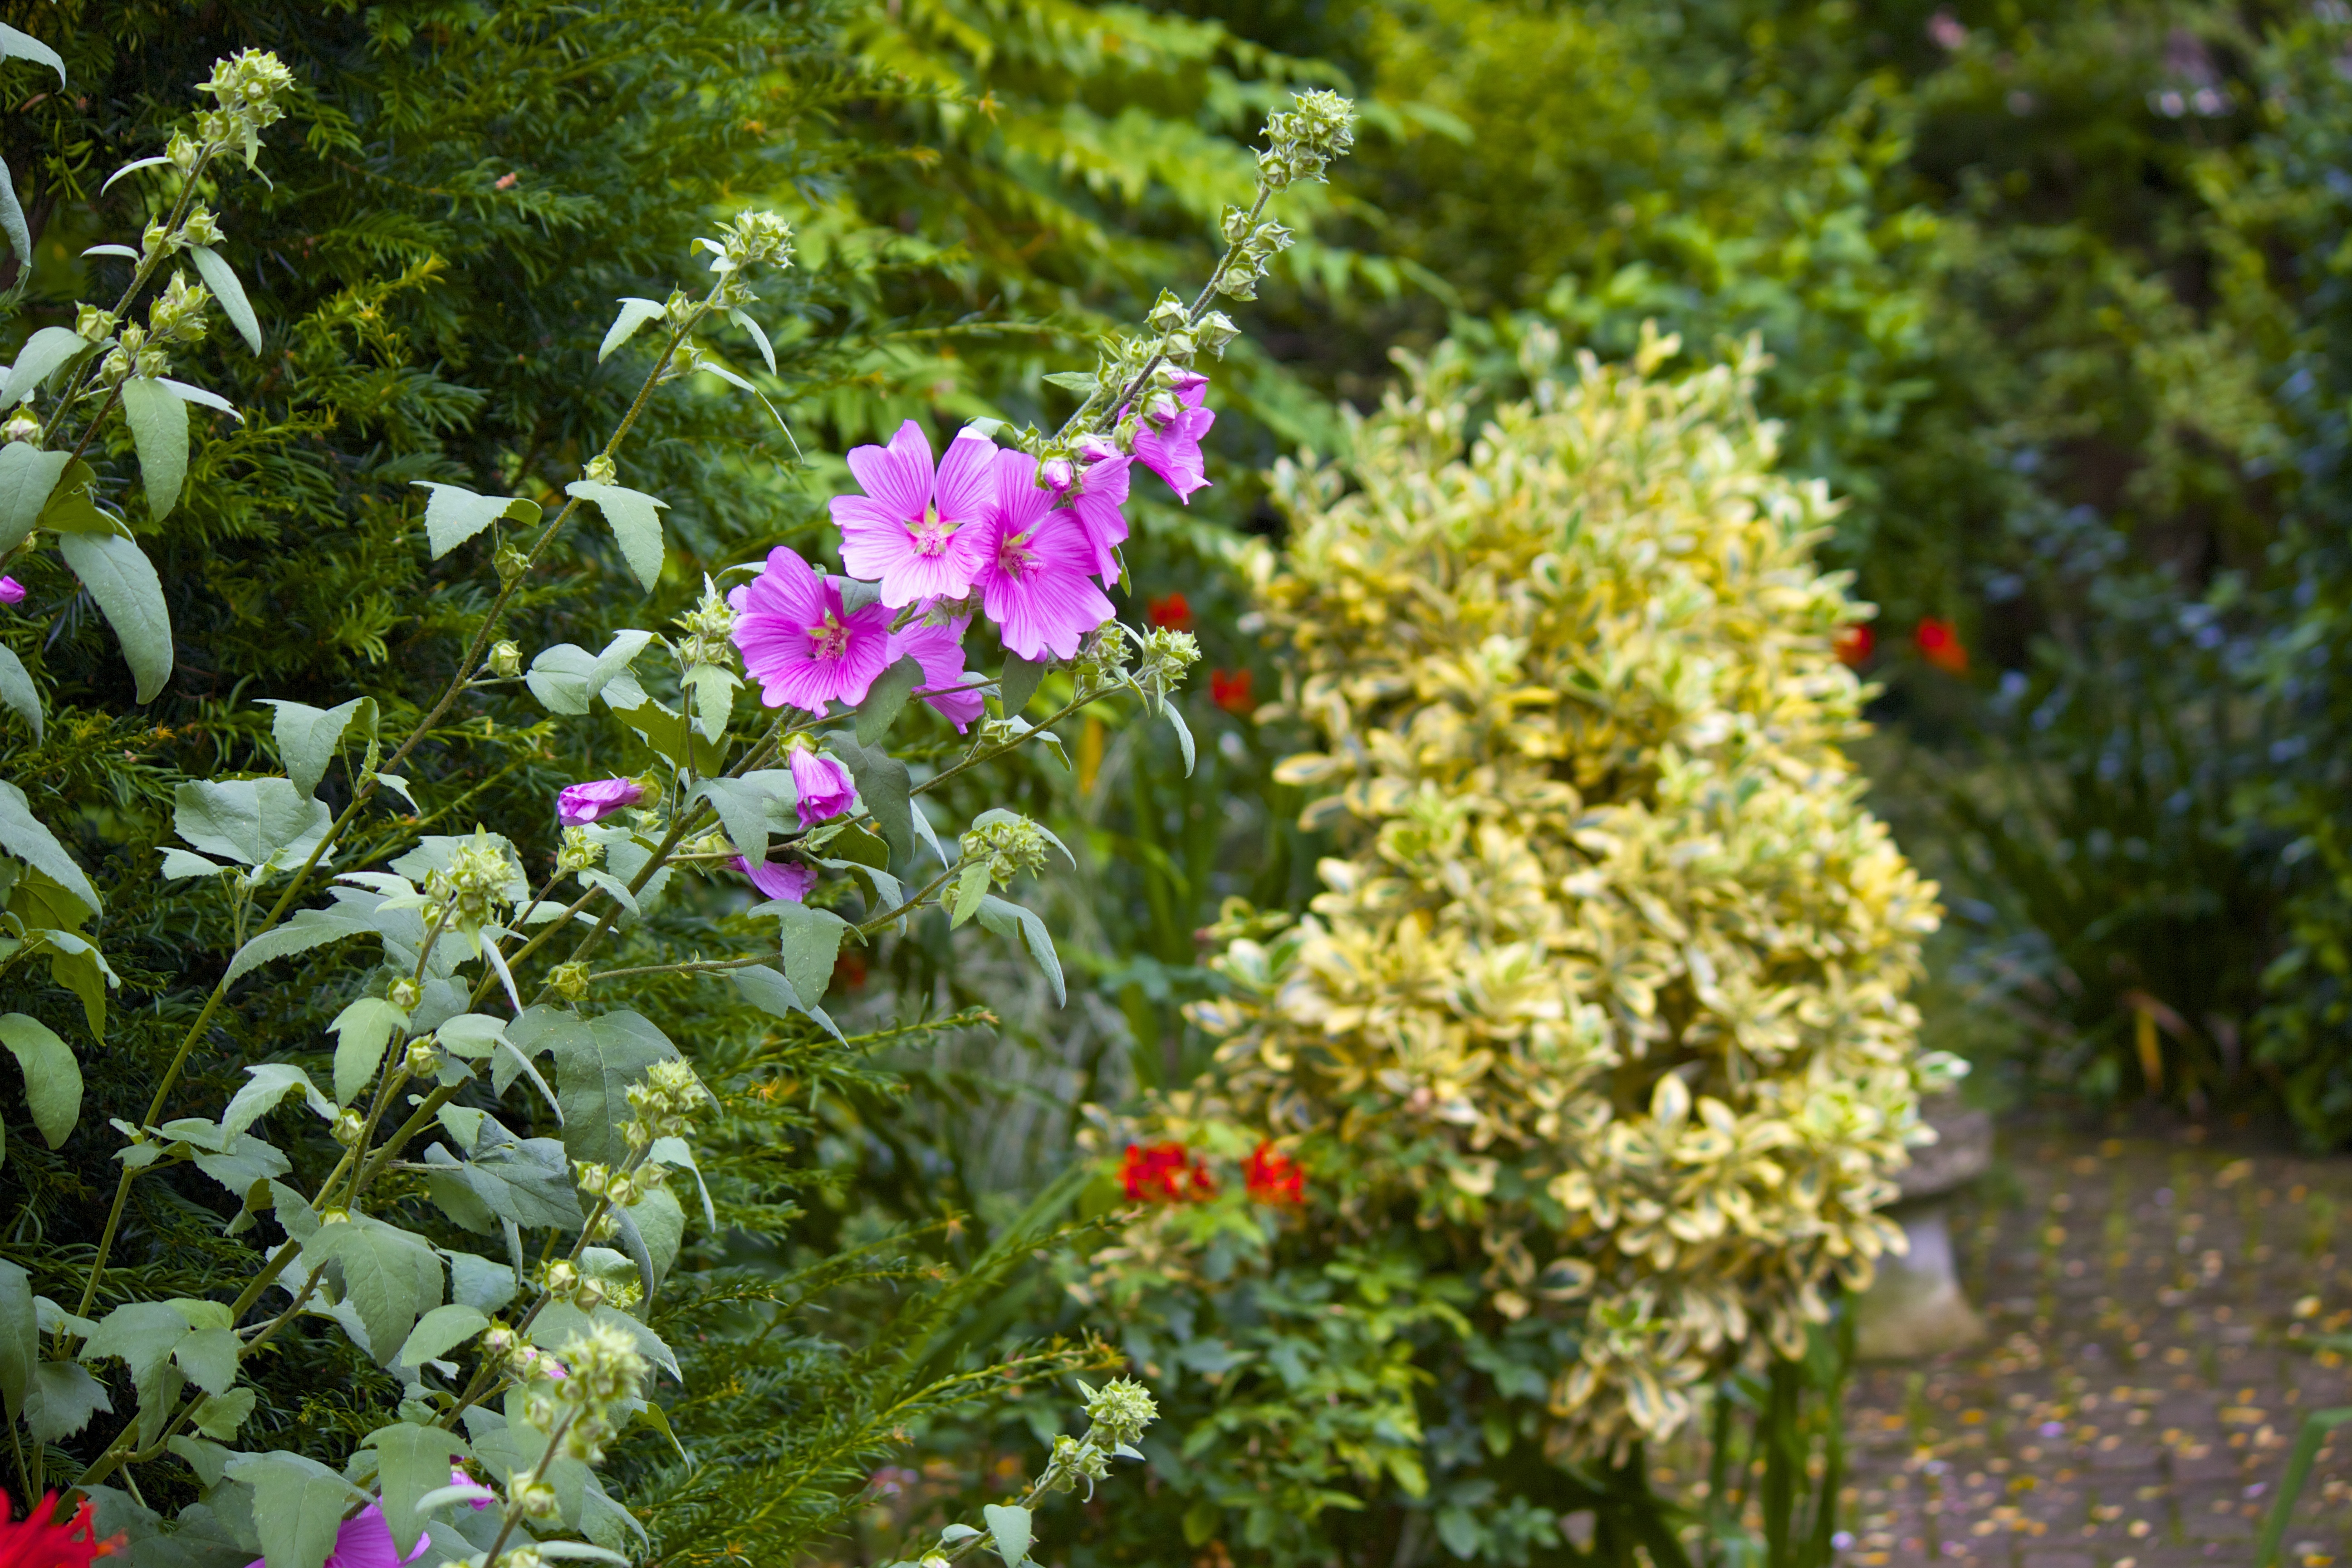
nature, blossom, plant, leaf, flower, summer, spring, green, botany, garden, flora, life, wildflower, outdoors, gardening, shrub, flower garden, flowering plant, annual plant, land plant